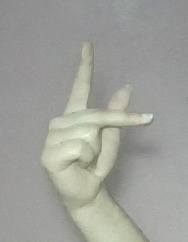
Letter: dha